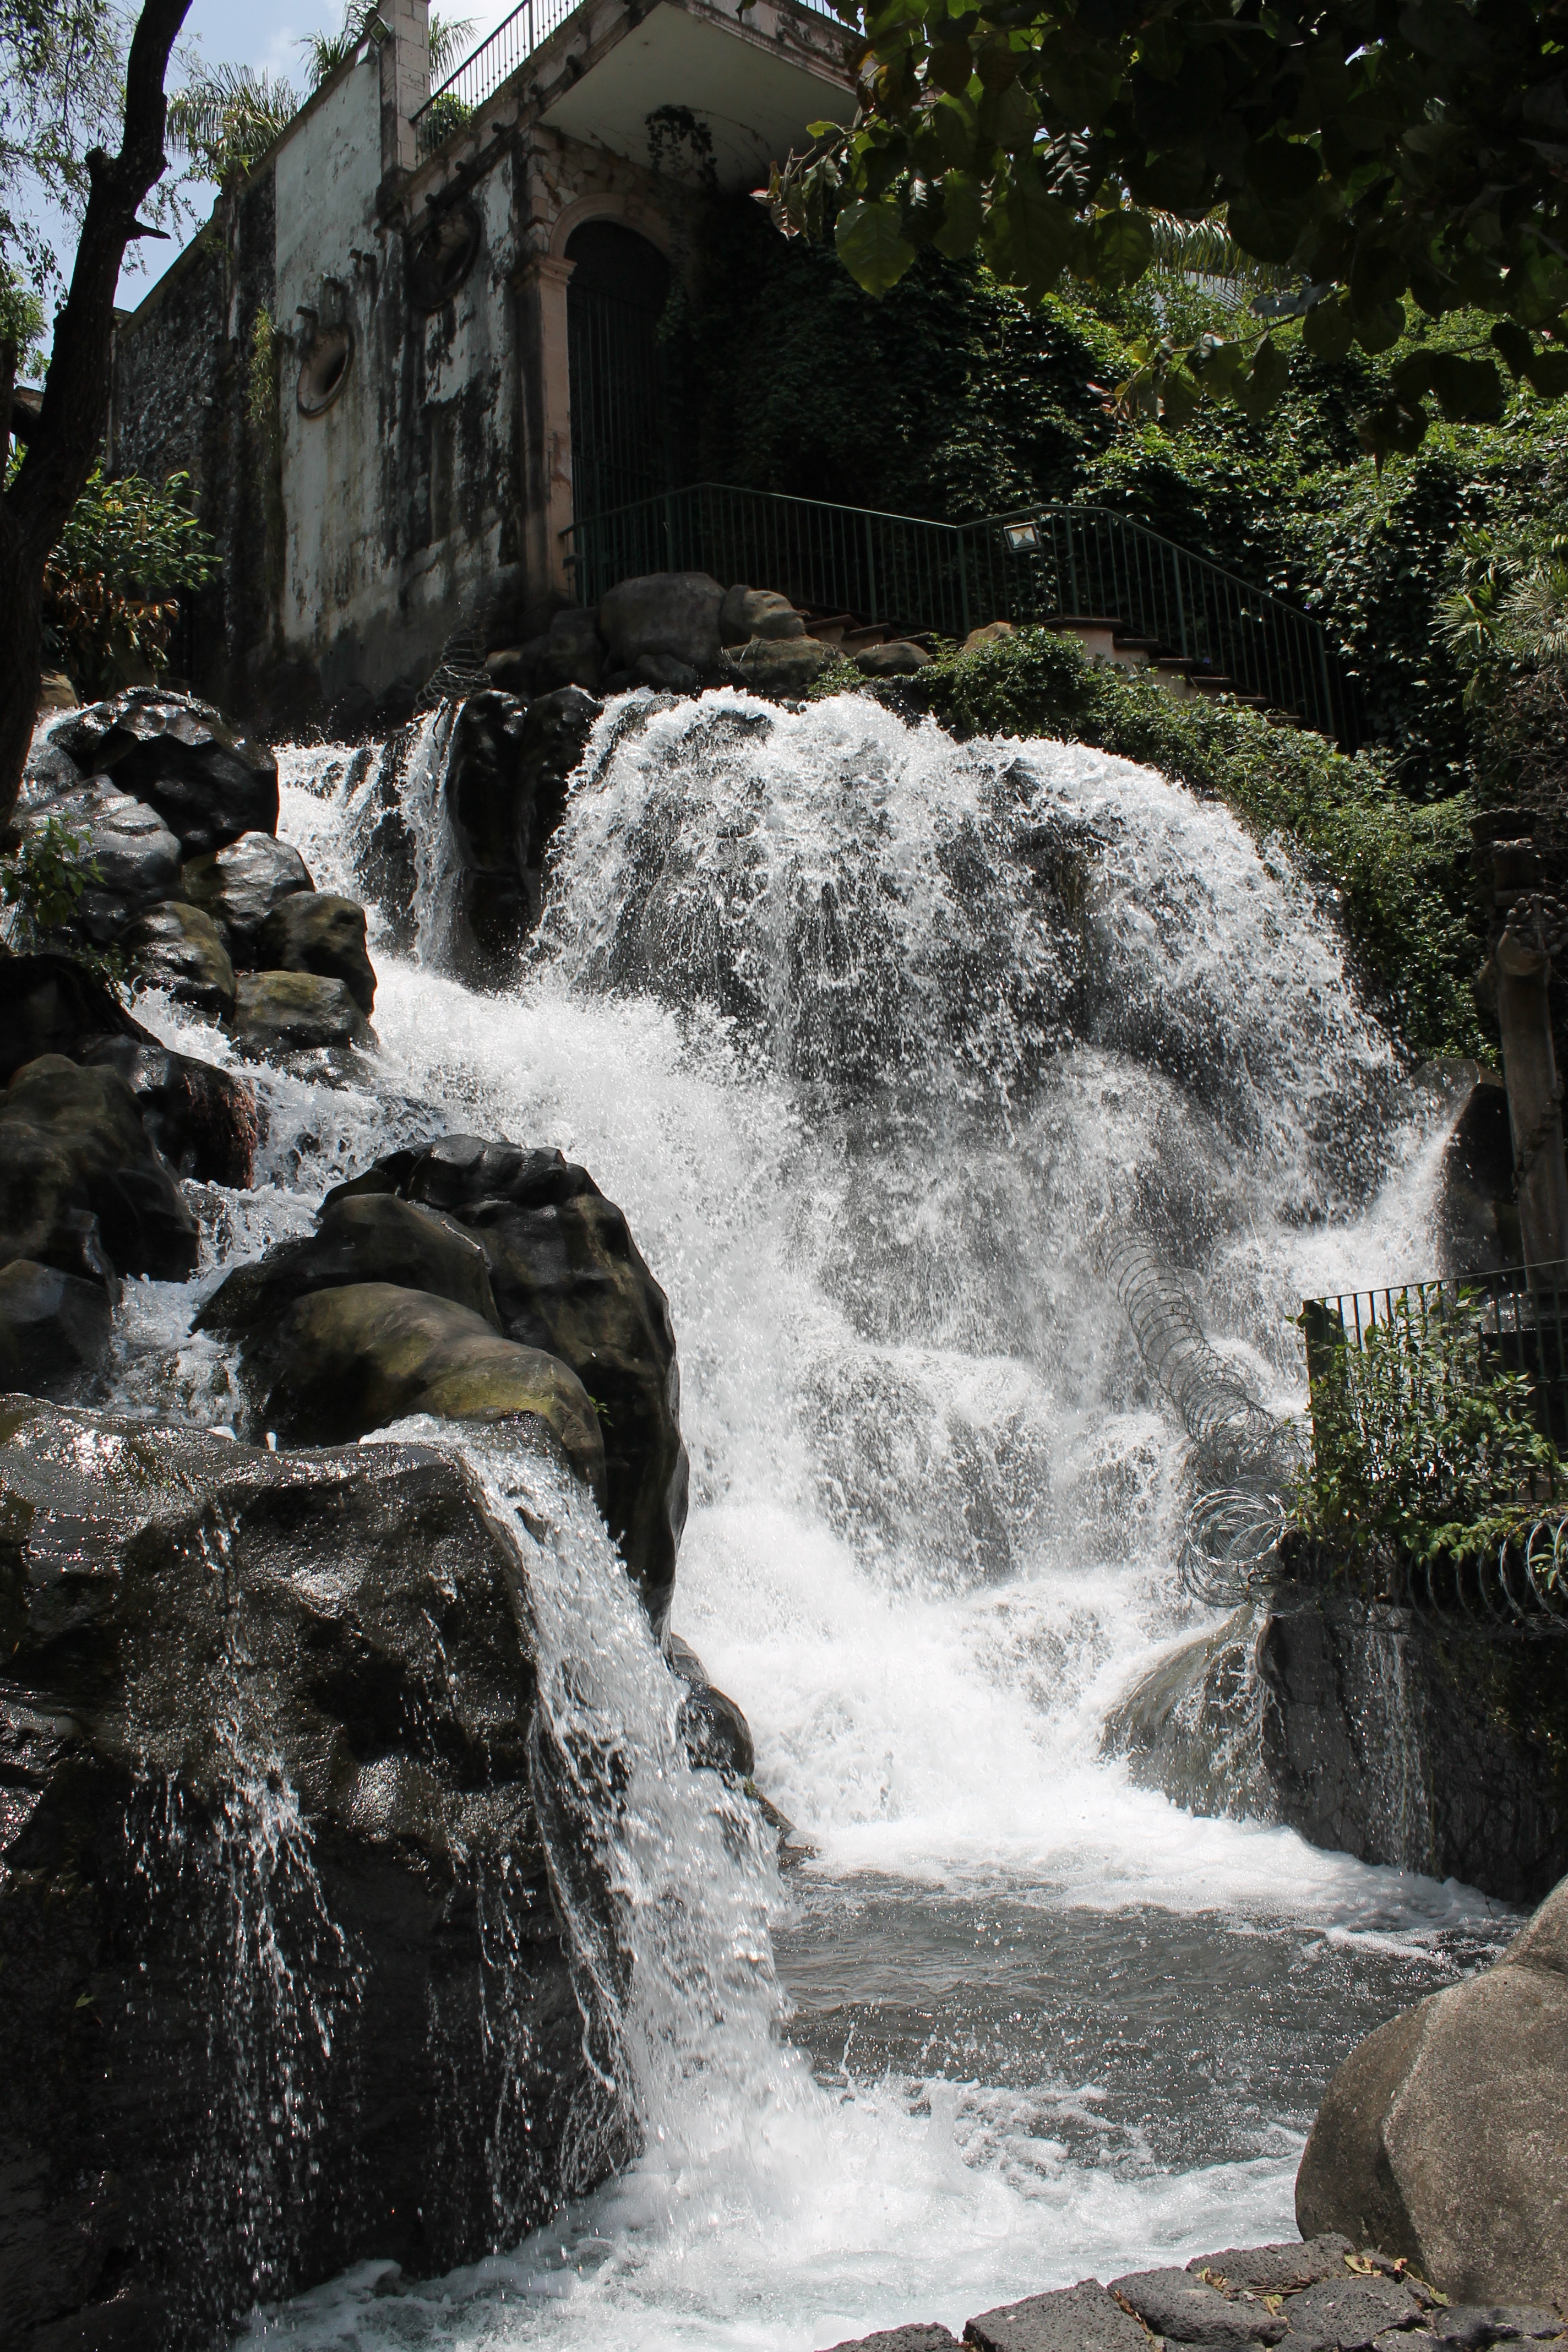
water, nature, rock, waterfall, river, stream, rapid, body of water, wasserfall, water feature, watercourse